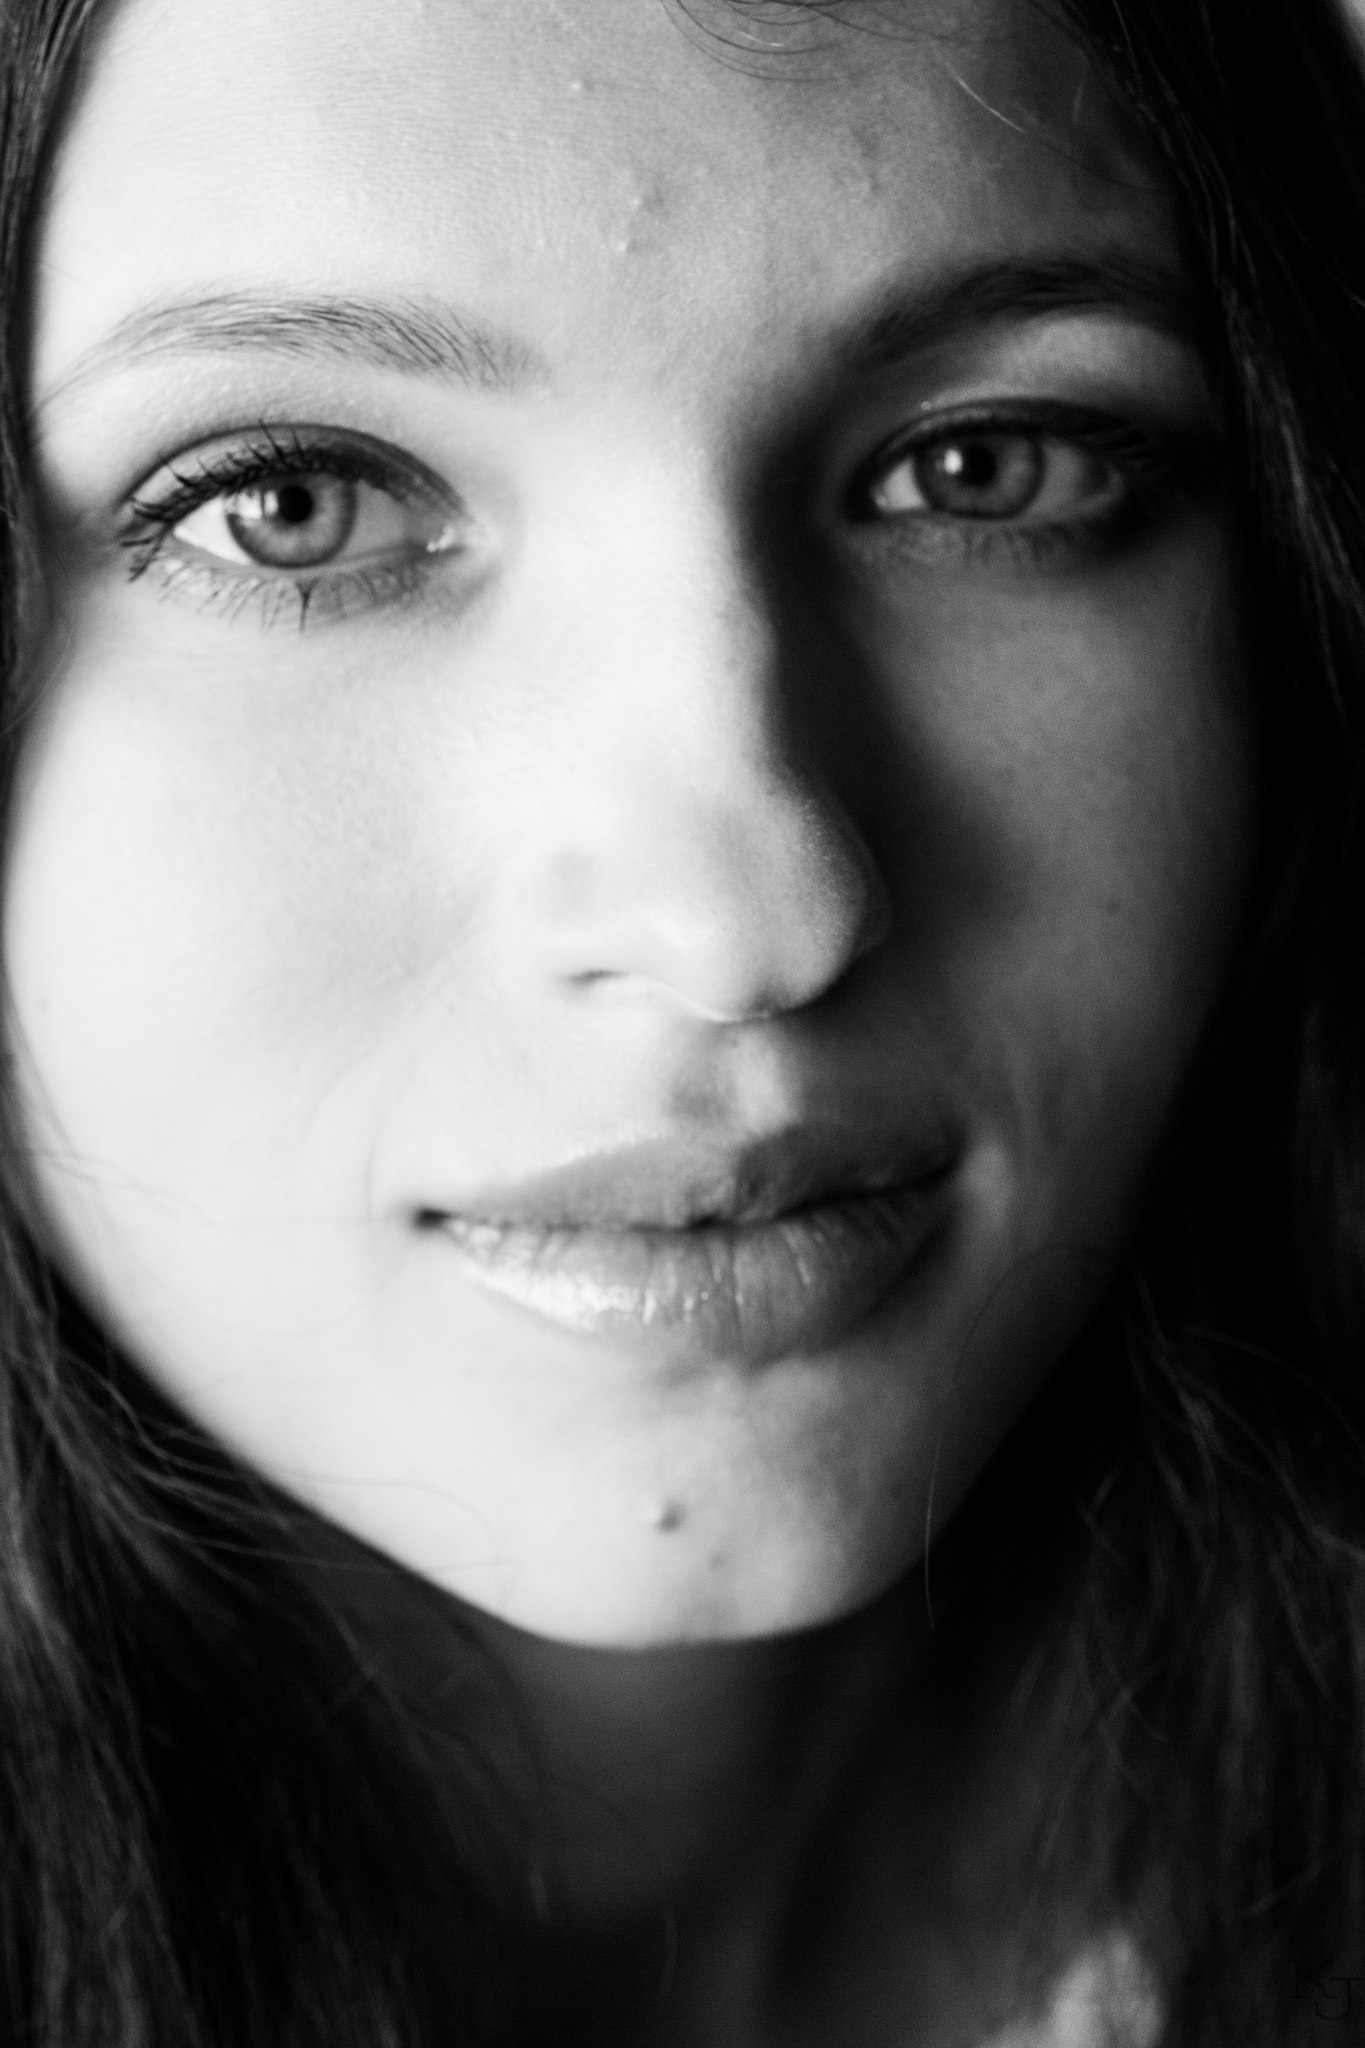
person, black and white, girl, woman, white, photography, view, portrait, model, black, monochrome, lady, facial expression, smile, close up, human body, face, nose, eyes, eye, head, skin, beauty, organ, photoshoot, emotion, photo portrait, photo shoot, portrait of a girl, brown hair, monochrome photography, bw photo, portrait photography